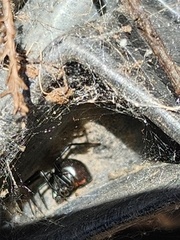
Species: Lactrodectus_hesperus